Brandon Hyde

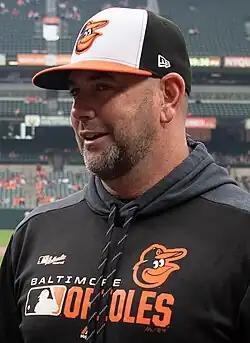
Hyde with the Orioles in 2019

Brandon Michael Hyde (born October 3, 1973) is an American professional baseball manager who most recently managed the Baltimore Orioles of Major League Baseball (MLB). Hyde had previously served as the bench coach, director of player development, and first base coach for the Chicago Cubs, and as a bench coach and interim manager for the Florida Marlins.